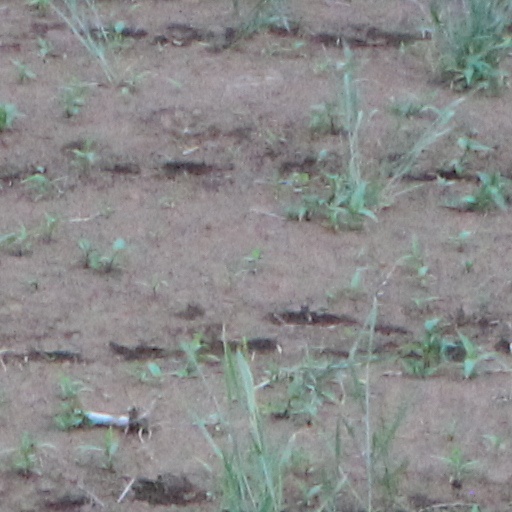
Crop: wheat